Shuffle!

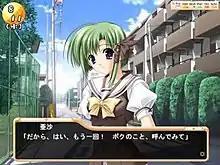
Example of what average conversation looks like in "Shuffle!" Here, Rin is talking with Asa.

The gameplay mostly consists of reading and listening to the conversations provided. Now and then, a "Please Select Your Destiny" event will occur, giving the player multiple choices on how to respond. The choices will determine who will be Rin's destined love; depending on which route the player takes, there will be between 8 and 12 multiple-choice questions. At a certain point in the visual novel, a translucent image of the destined character appears when the day changes indicating whom Rin has fallen in love with after which the multiple-choice events become almost nonexistent. Near the end of the game, two sex scenes will occur. After the story has been completed at least once, players can view CG (computer graphics) artwork they have observed, skip scenes or endings for characters they have viewed, and listen to the soundtracks they have heard in the game.